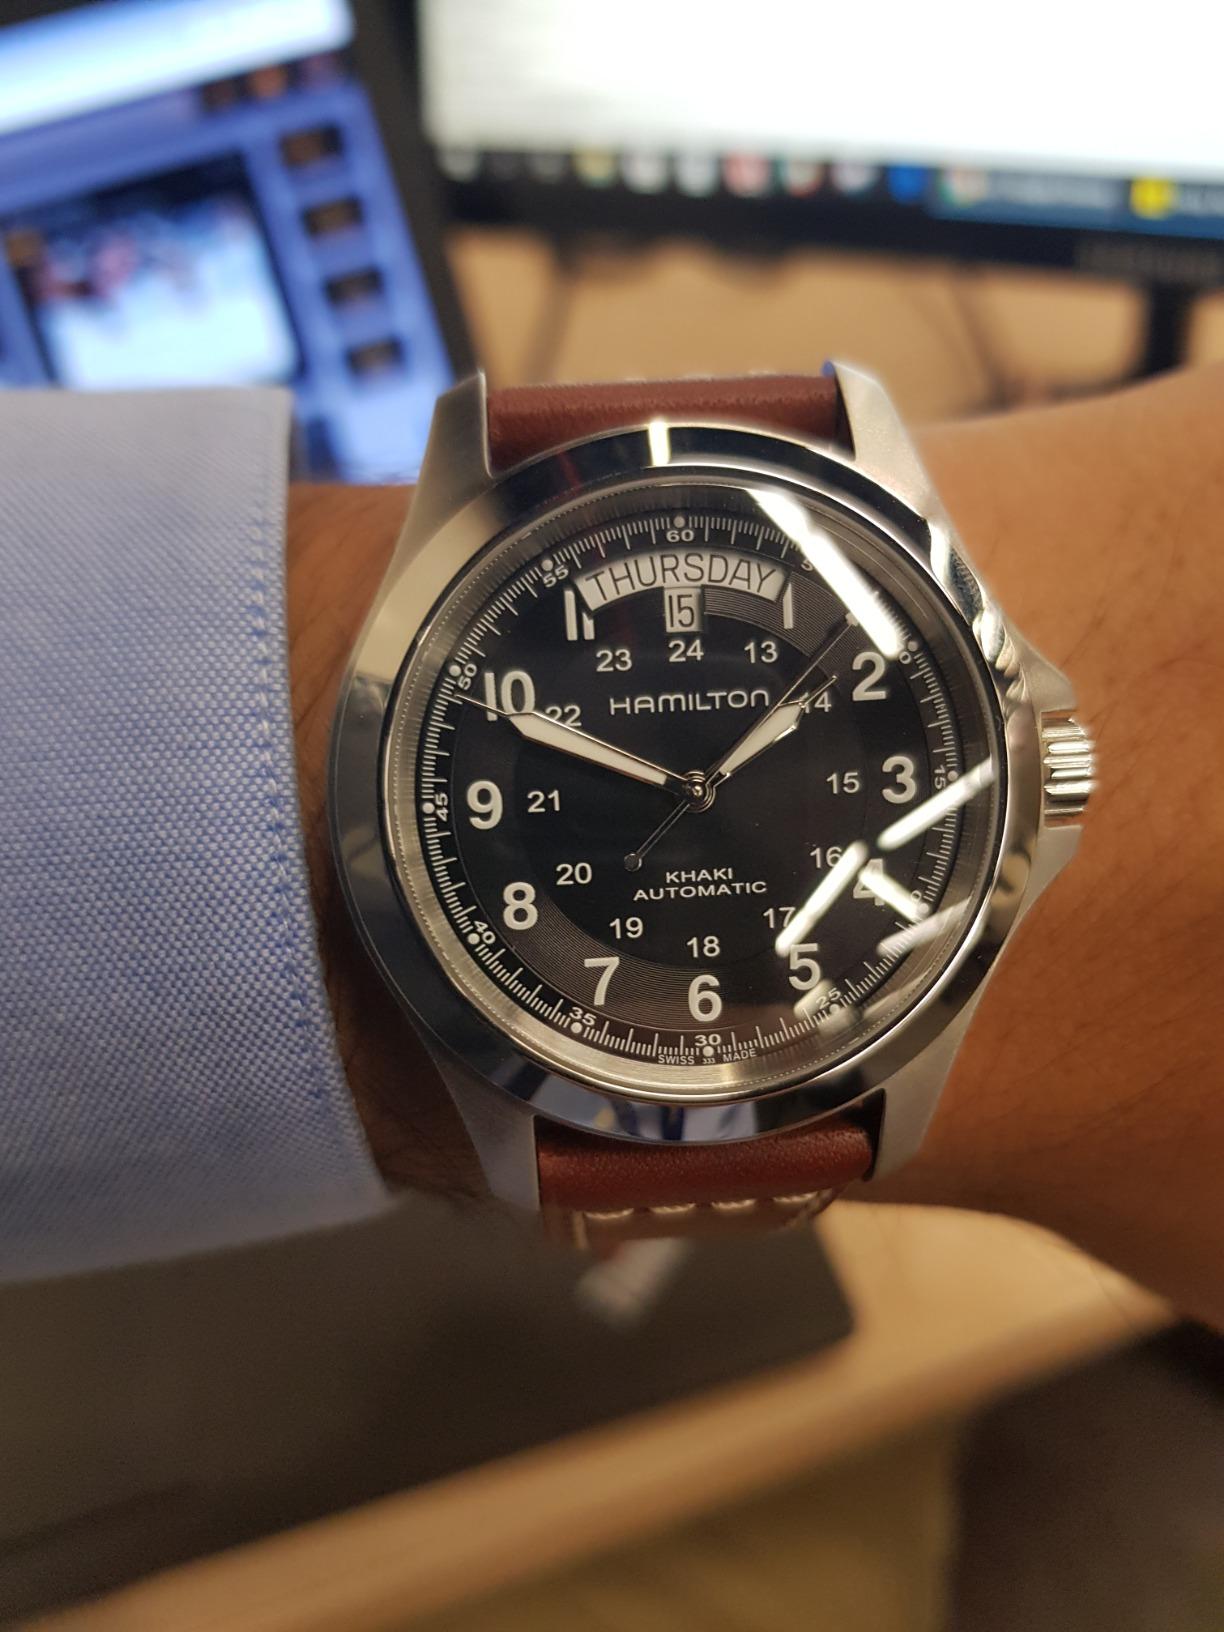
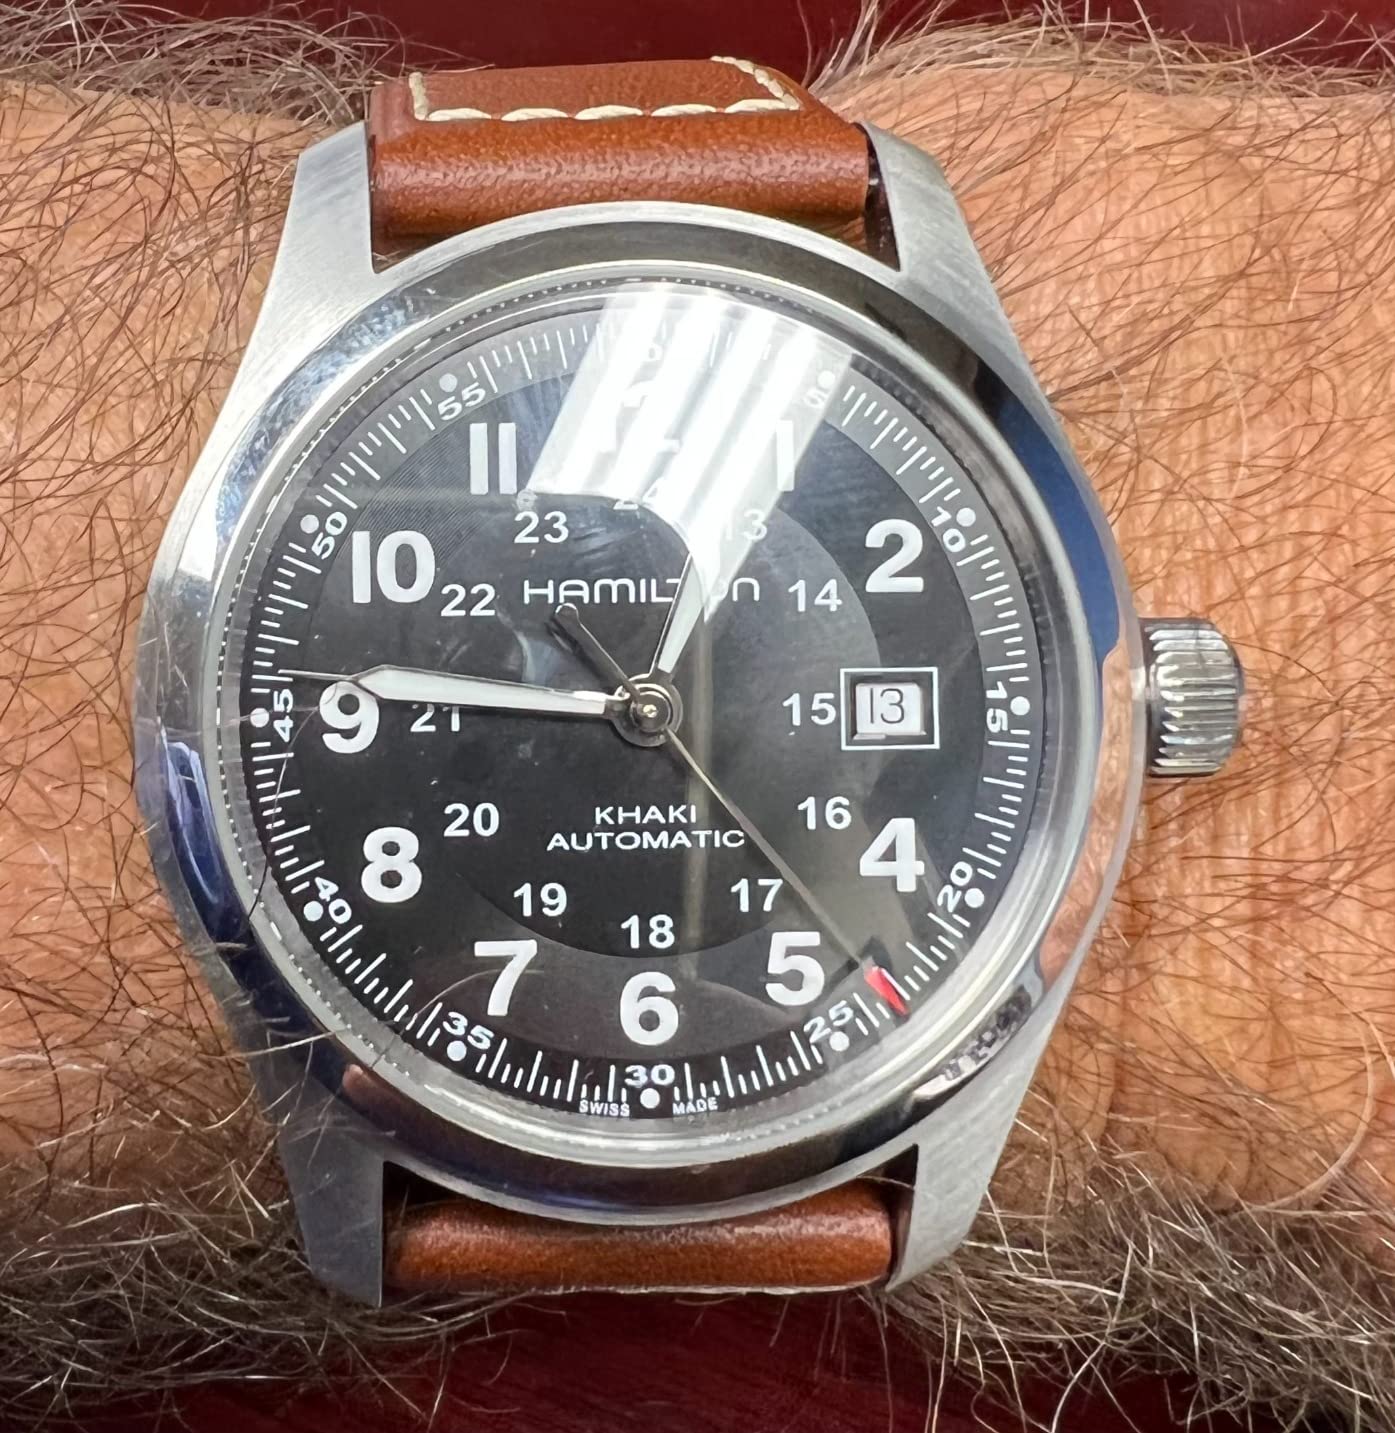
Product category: accessories_watch
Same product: no